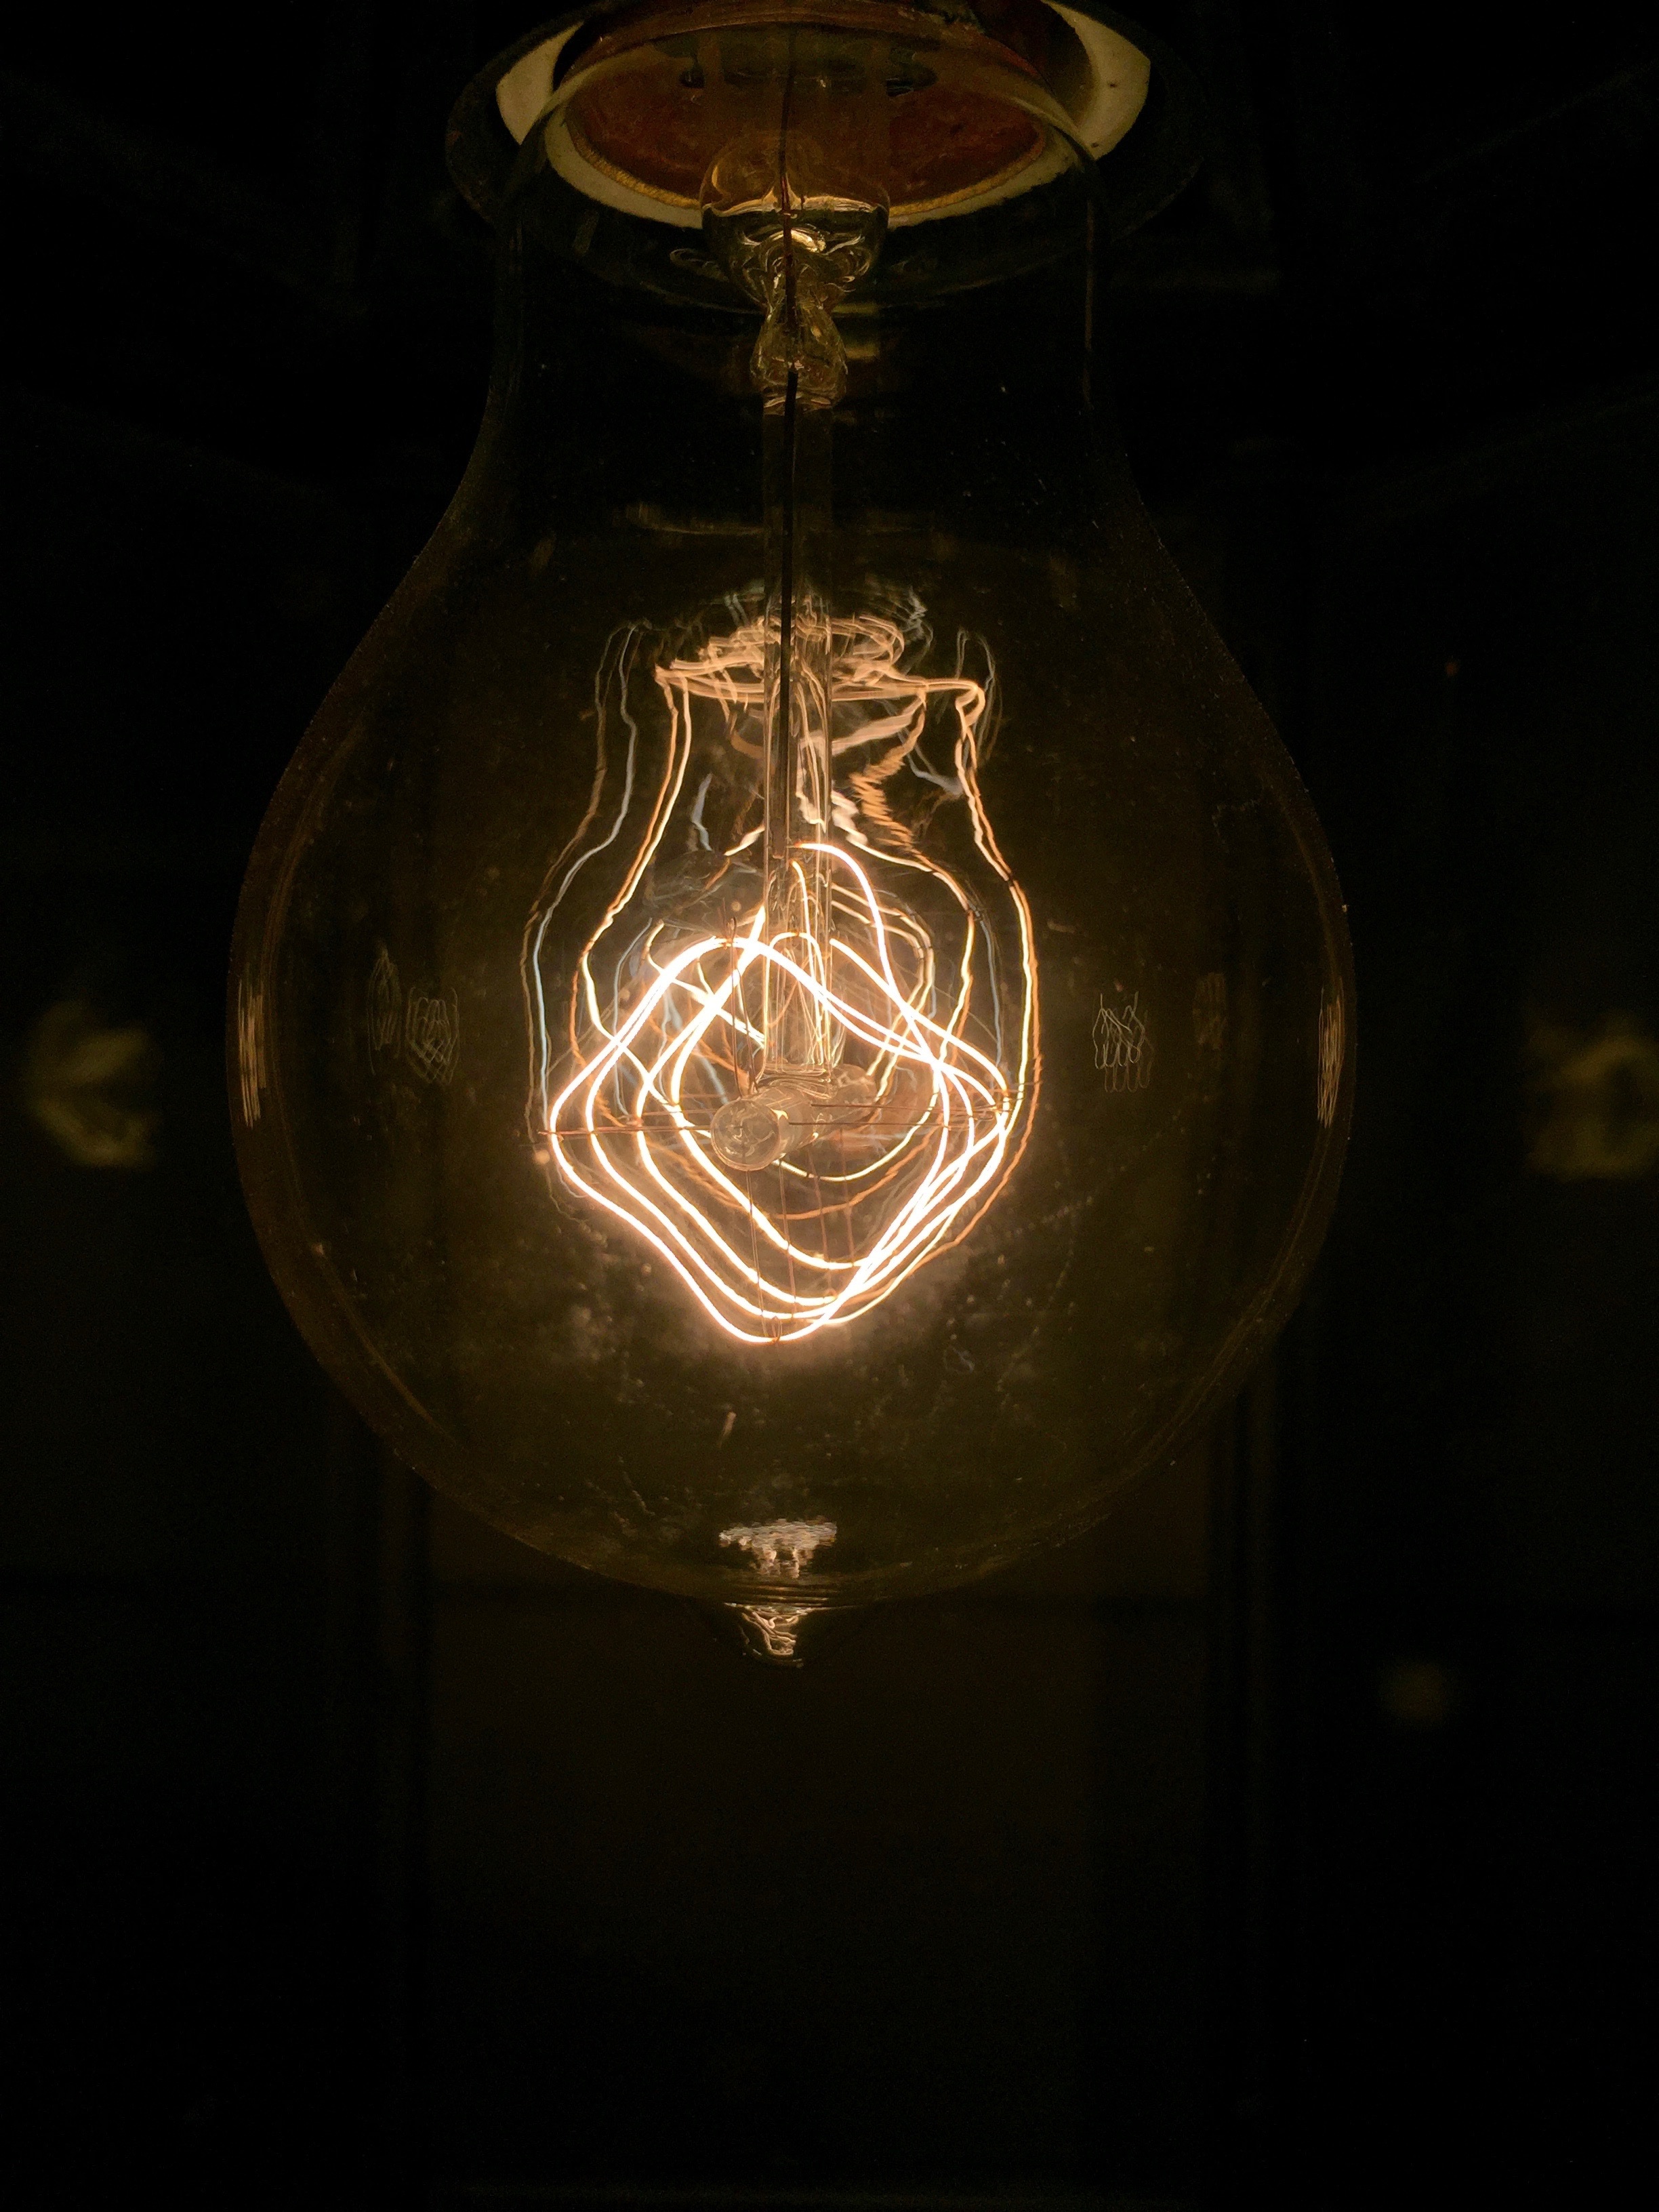
light, glass, lantern, darkness, lamp, yellow, lighting, light fixture, incandescent light bulb